Encrypted Title Key

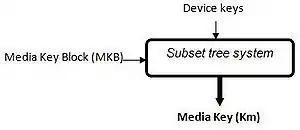
Process to obtain the "Media key", from the "MKB" and the "Device Keys"

The players have some keys, according to each model, called Device Keys, which are granted by the AACS organization. In the reproduction moment, one of these keys decrypts the contained MKB in the disc and as a result of this process, the Media Key, is obtained. The Media Key is combined with the VID (Volume ID) and the Volume Unique Key (KVU) is originated so that the decryption of the Encrypted Title Key can finally be done and in consequence the necessary Title Key is obtained to decrypt and reproduce the discs’ content.